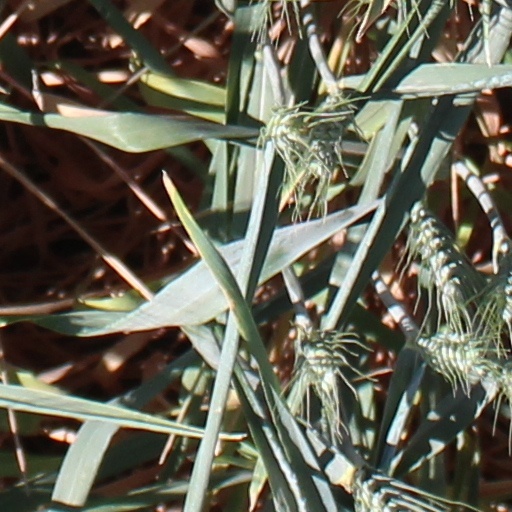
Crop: wheat